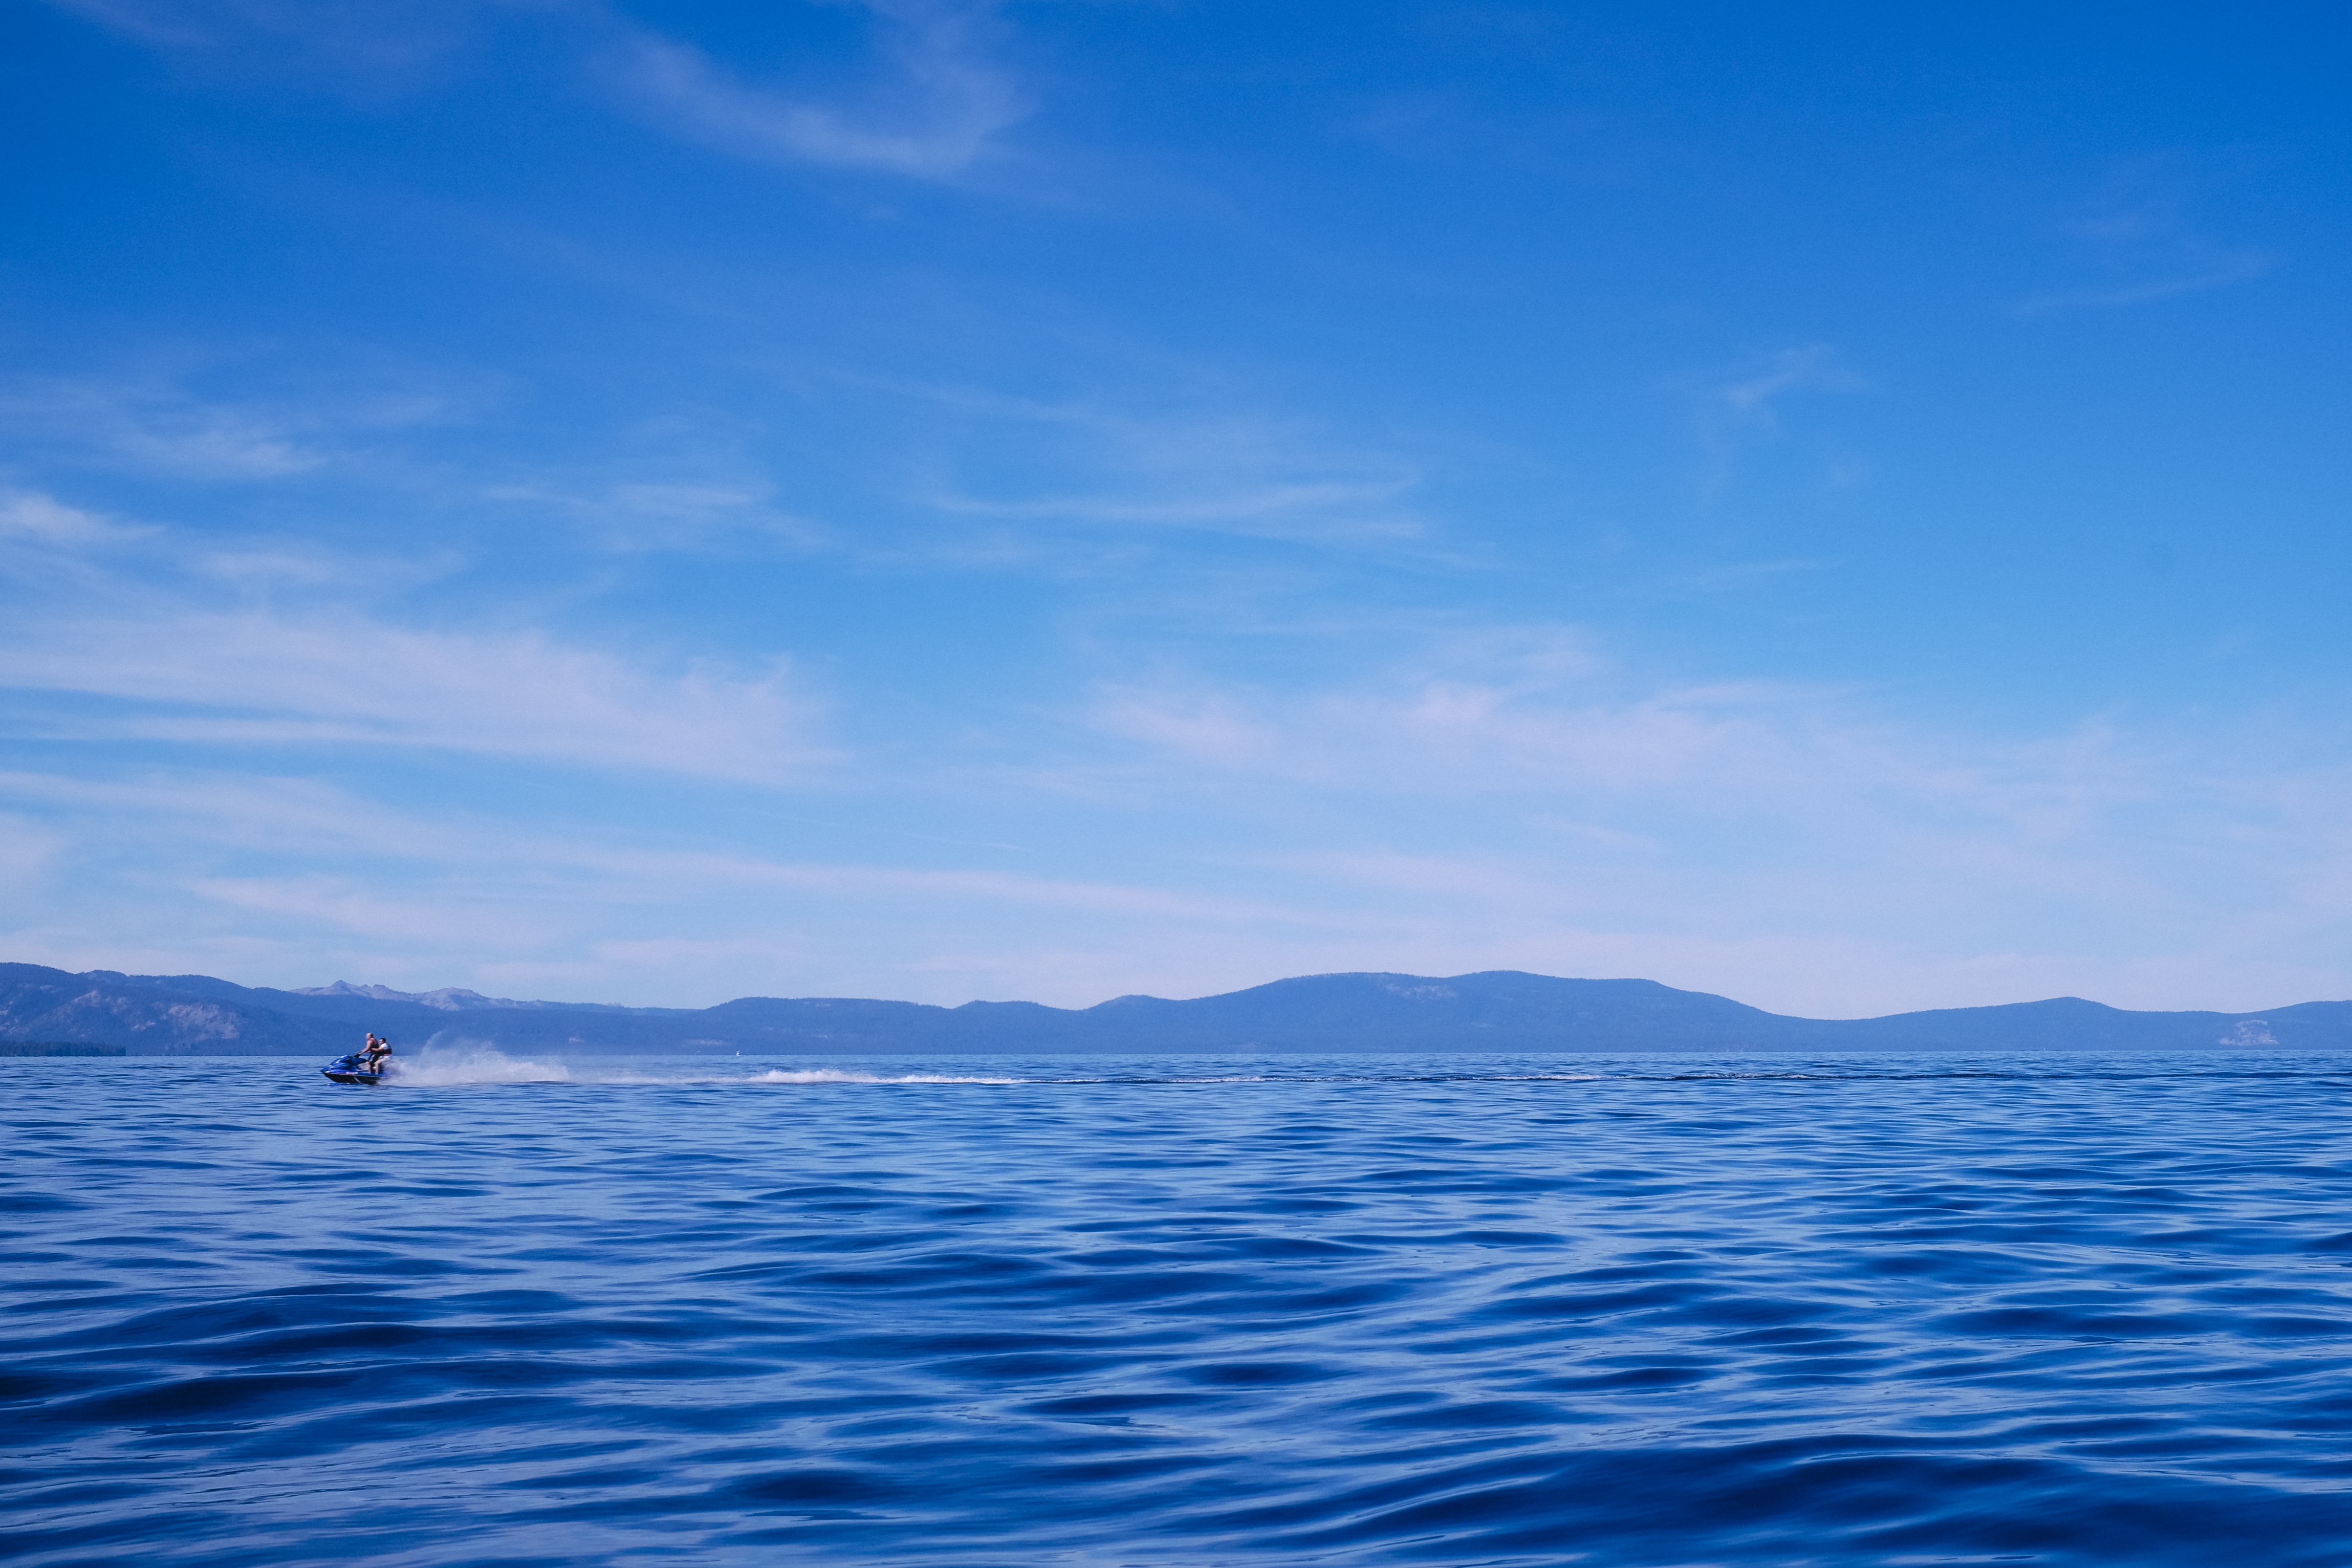
sea, coast, ocean, horizon, cloud, sky, boat, shore, wave, vehicle, sailing, bay, kayak, boating, cape, wind wave